Thomas Yorke (1688–1768)

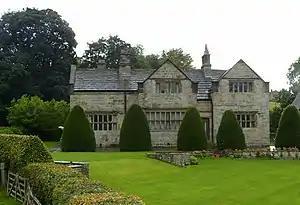
Gouthwaite Hall, Nidderdale, North Yorkshire

Yorke was born in 1688 at Richmond in the North Riding of Yorkshire, the son of Thomas Yorke (1658–1716) of Gouthwaite Hall and Richmond and his wife Katherine Lister. In 1729 he married Abigail (died 1741), daughter of William Andrews of Barneshall, Worcester. They lived in London and later at Helperby in Yorkshire. In 1736 he purchased an estate at Halton West in Ribblesdale, which has remained in the Yorke family to the present day.